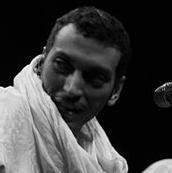
Age: 33